List of birds of Ontario

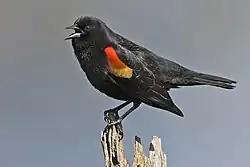
Red-winged blackbird

This species was historically placed in the wood-warblers (Parulidae) but nonetheless most authorities were unsure if it belonged there. It was placed in its own family in 2017.